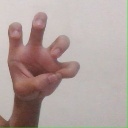
अक्षर: छ